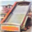
Label: truck